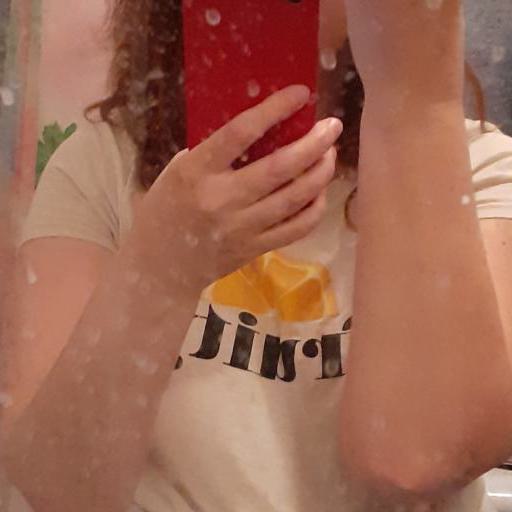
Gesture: no_gesture